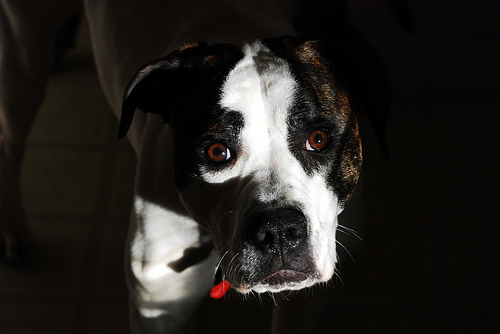
Animal: dog
Breed: american bulldog